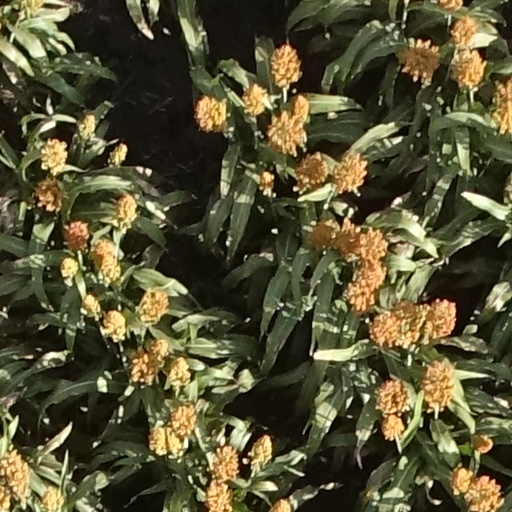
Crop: sorghum